Anna Sachse-Hofmeister

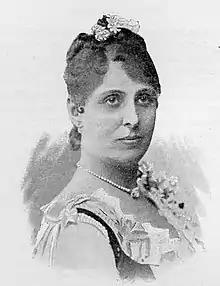
Portrait by Albert Henry Payne

Anna Sachse-Hofmeister (26 July 1850 – 15 November 1904) was an Austrian operatic soprano, appearing at the Berlin Court Opera and other opera houses in Germany.